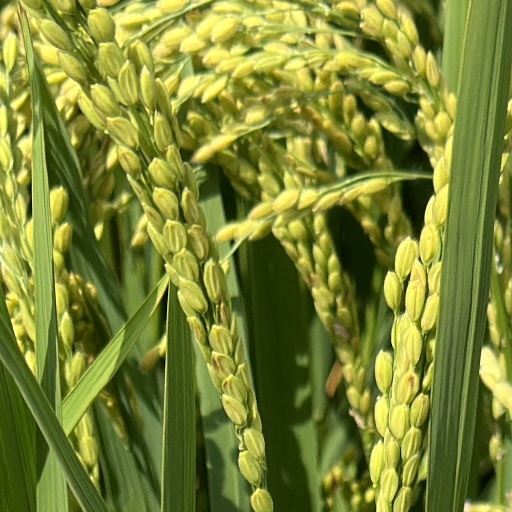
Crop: rice